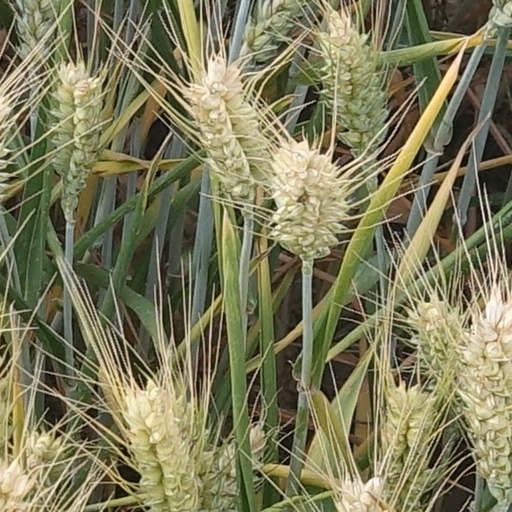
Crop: wheat